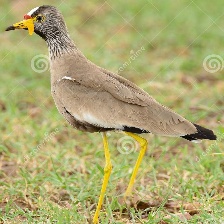
Species: WATTLED LAPWING
Scientific name: VANELLUS INDICUS